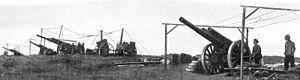
La bataille de Ginchy est une bataille de la Première Guerre mondiale. Elle se déroule le 9 septembre 1916 à Ginchy au cours de la bataille de la Somme. La 16ᵉ division britannique capture le village tenu par les Allemands. Ginchy est situé à 1,5 kilomètres au nord-est de Guillemont, au carrefour de six routes sur un plateau dominant Combles à 4 kilomètres au sud-est du village de Ginchy. Après la bataille de Guillemont du 6 septembre, les 14ᵉ et 15ᵉ corps d'armée britannique entrent en ligne pour poursuivre la progression et la capture de points d'observation. Ces captures sont nécessaires pour la préparation de l'attaque générale alliée, prévue depuis le mois d'août, de la troisième position allemande qui doit être déclenchée à la mi-septembre. Les attaques britanniques à la jonction de la 4ᵉ armée britannique et de la 6ᵉ armée française sur le bois de Leuze au nord de Ginchy commencent le 3 septembre. La 7ᵉ division capture le village, mais une contre-attaque allemande reprend Guinchy. Les attaques sur le bois de Leuze et les tentatives de reprise de Ginchy les 4 et 5 septembre sont repoussées par des contre-attaques allemandes.